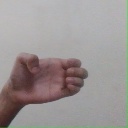
अक्षर: ख